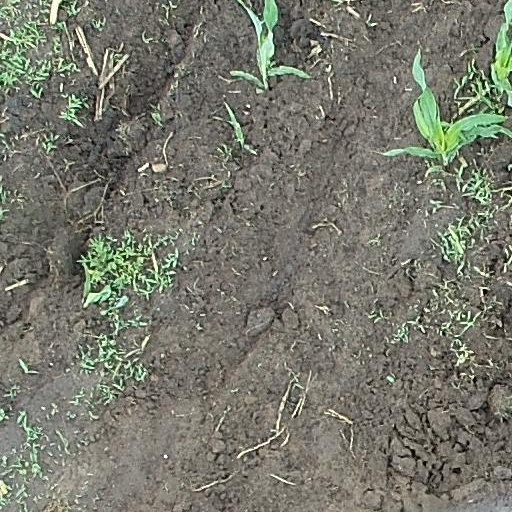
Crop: maize; corn